New Bedford Whalers (baseball)

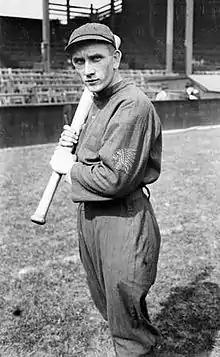
(1914) Baseball Hall of Fame member Rabbit Maranville. Maranville played his first two professional seasons for New Bedford in 1911 and 1912.

The 1913 New Bedford Whalers placed sixth in the eight-team New England League. The Whalers had a 45–76 record under returning managers Frank Connaughton and Jack O'Brien. New Bedford finished 32.0 games behind the champion Lowell Grays in the final standings.